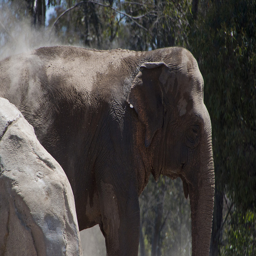
an elephant shaking some dirt of the tail end of it
A couple of elephants standing next to each other.
An elephant with dust coming off its back in a field.
an elephant some rocks bushes trees and sky
an elephant standing near a large rock and trees